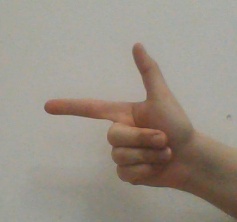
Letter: yaa